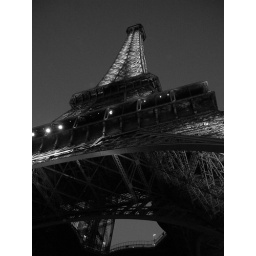
black and white under the eiffel tower